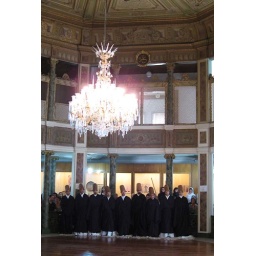
They enter, sombre and shrouded by their black capes. The hat represents the ego's tombstone.